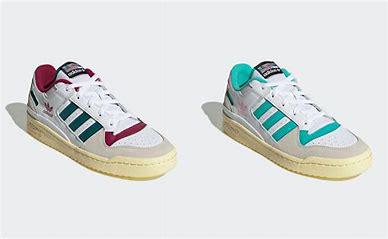
Brand: Adidas
Model: Forum Cl